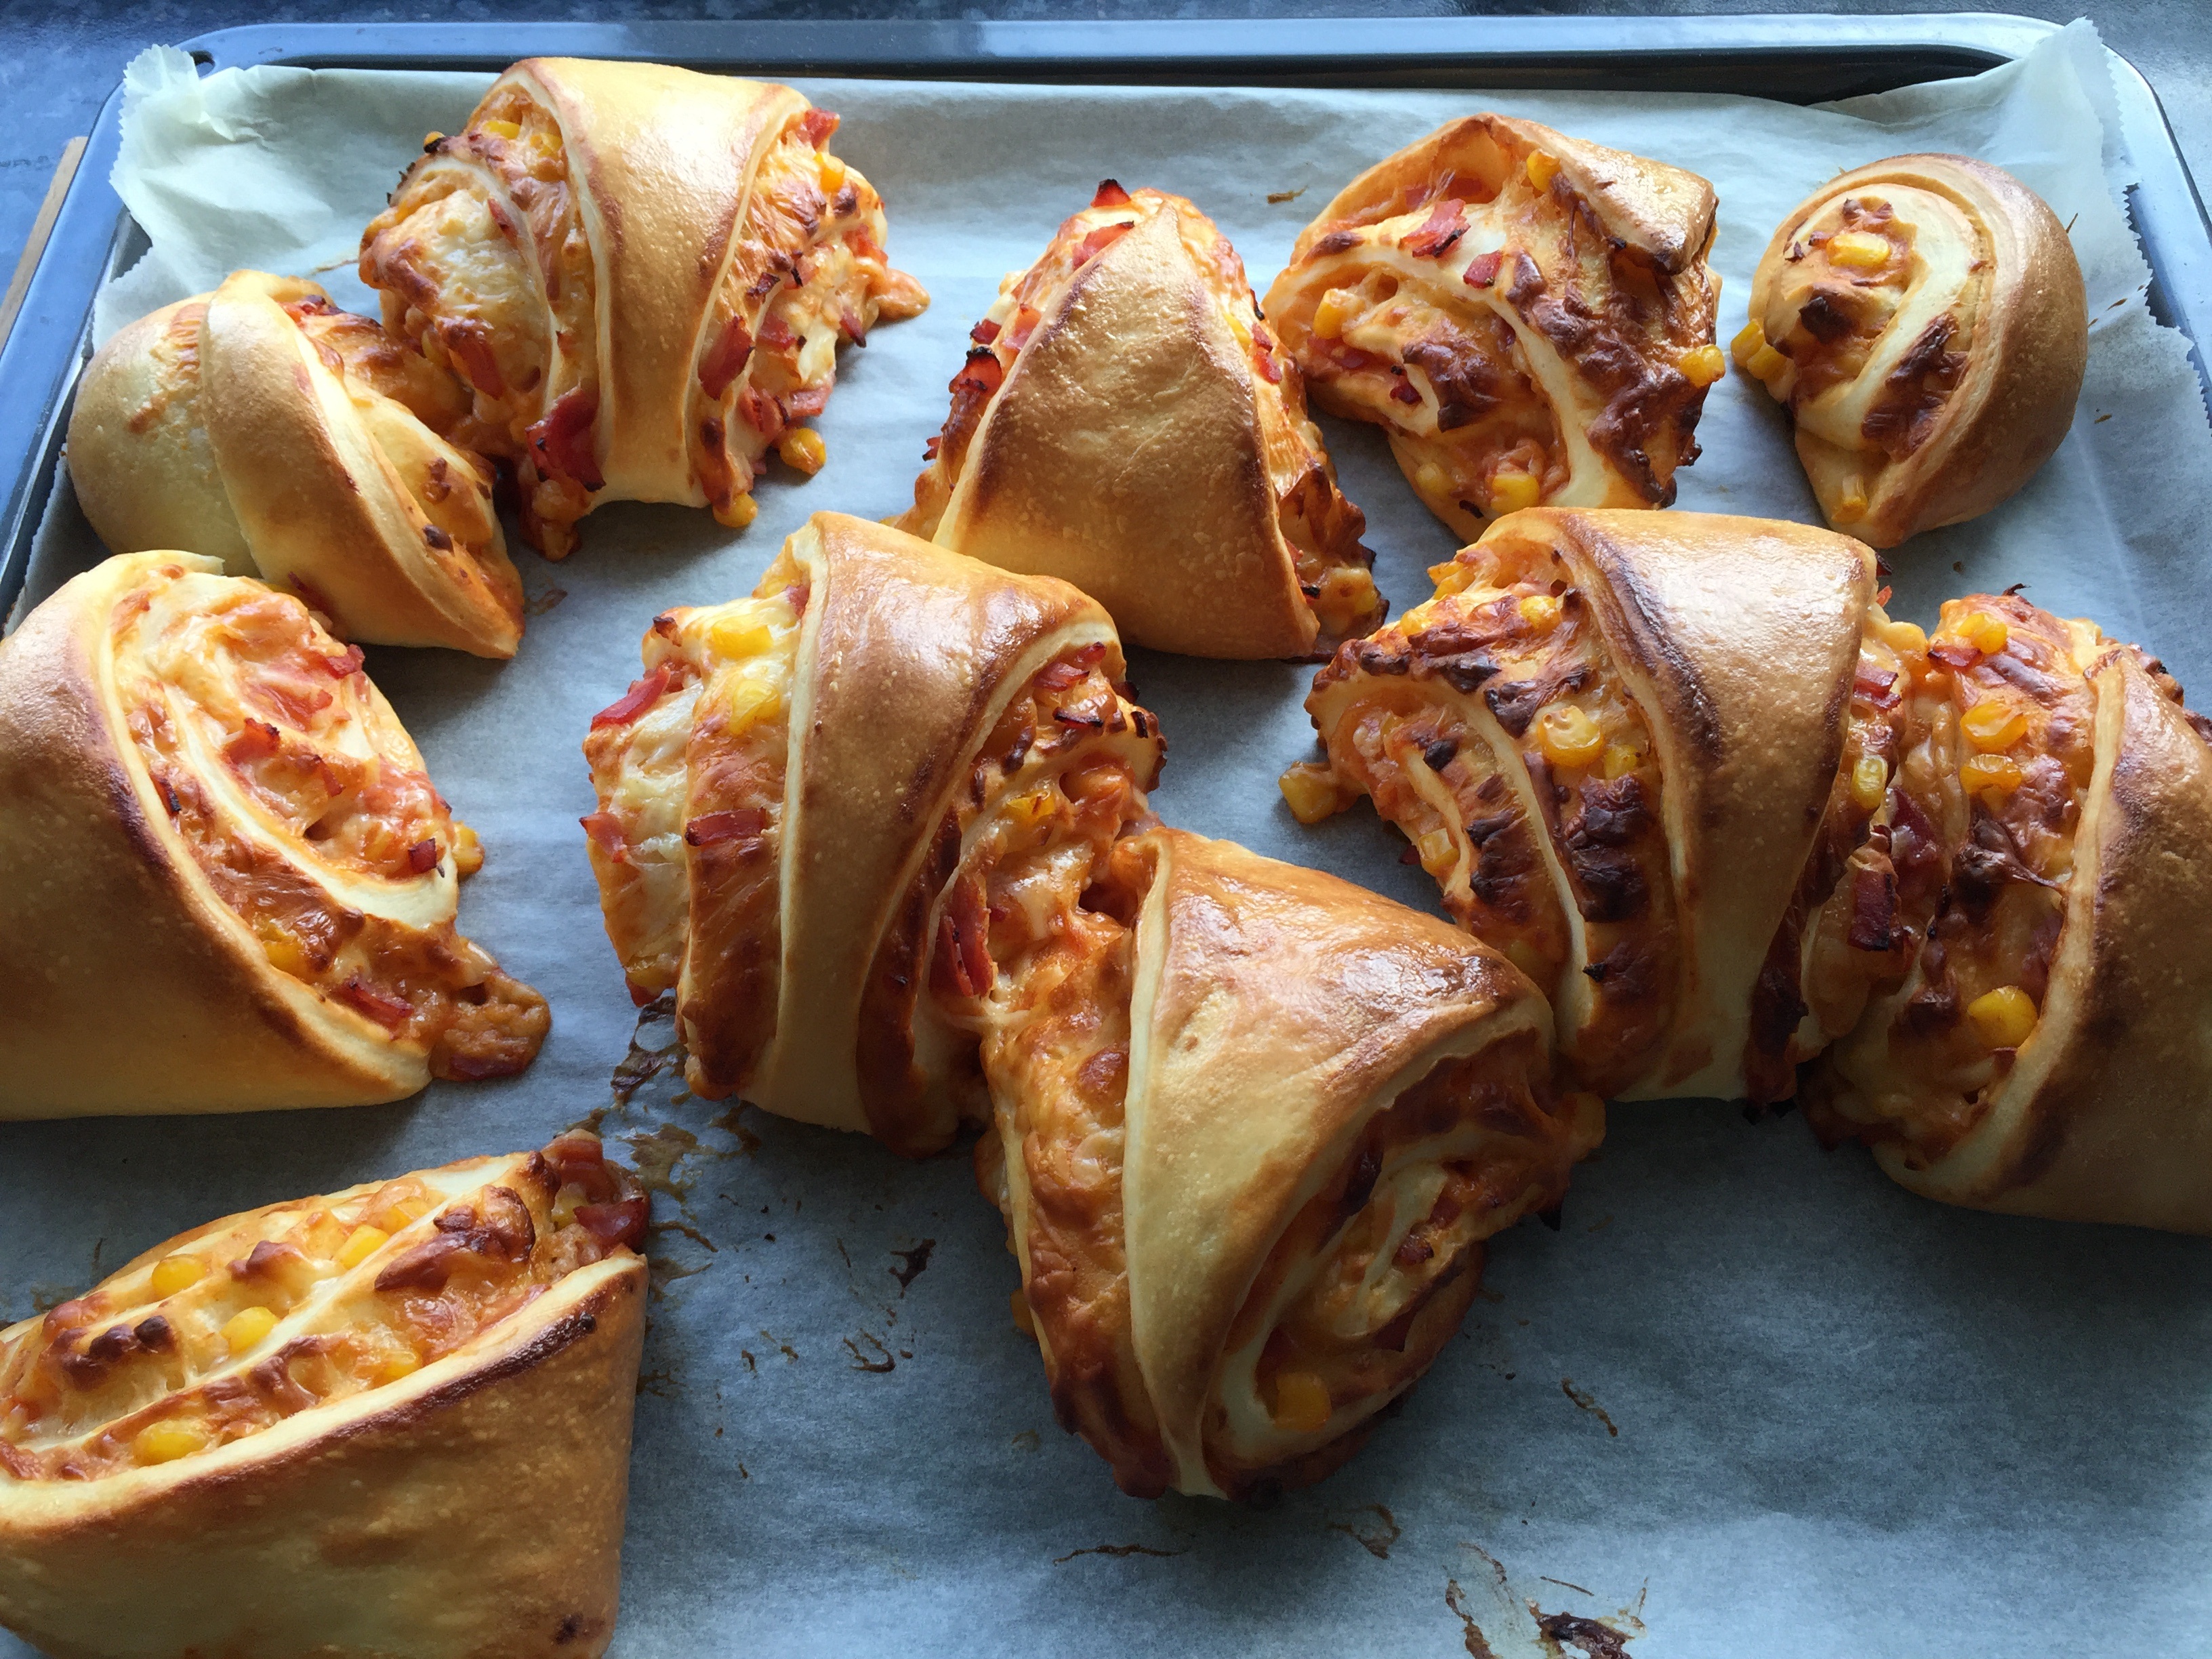
dish, meal, food, produce, breakfast, baking, dessert, lunch, cuisine, pasta, pastry, pizza, cheese, eating, dinner, fine, baked goods, danish pastry, sausage roll, leavened dough